Marin Temperica

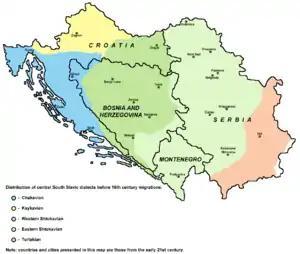
16th century distribution of Chakavian, Kajkavian and Shtokavian

The idea about Illyrian language as tool for religious unification of South Slavs inspired Pope Clement VIII to insist that Claudio Acquaviva should research this language. The result of Temperica's report to Acquaviva also includes the first Slavic language grammar published in 1604 in Rome in Latin by Bartol Kašić. Although he was born as Chakavian speaker, Kašić opted for Shtokavian of Bosnia as the best choice because it was most widely spread. Jakov Mikalja supported Kašić's position that dialect of Bosnia was the best variant of Illyrian (common South Slavic) language. Mikalja adopted an official position toward this language held by Jesuits and Pope under the influence of Teperica, comparing the beauty of Bosnian dialect with the beauty of Tuscan dialect.